1 by Two

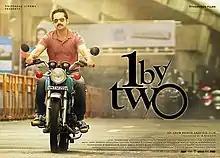
When the mind sings, you face the music.

1 by Two is a 2014 Indian Malayalam language psychological thriller film directed by Arun Kumar Aravind and written by Jeyamohan. It stars Fahadh Faasil, Murali Gopy in dual roles, Honey Rose and Abhinaya.